Svalbard reindeer

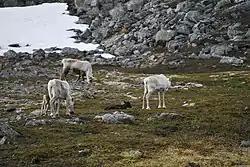
Female Svalbard reindeer with calves

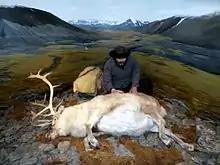
Svalbard reindeer hunting exhibition at the in Tromsø, Norway

Some 200 reindeer were found starved to death in July 2019. Rain on snow early in the winter season formed thick layers of ice on the tundra, making grazing plants inaccessible, a result of the warmer temperatures due to climate change.